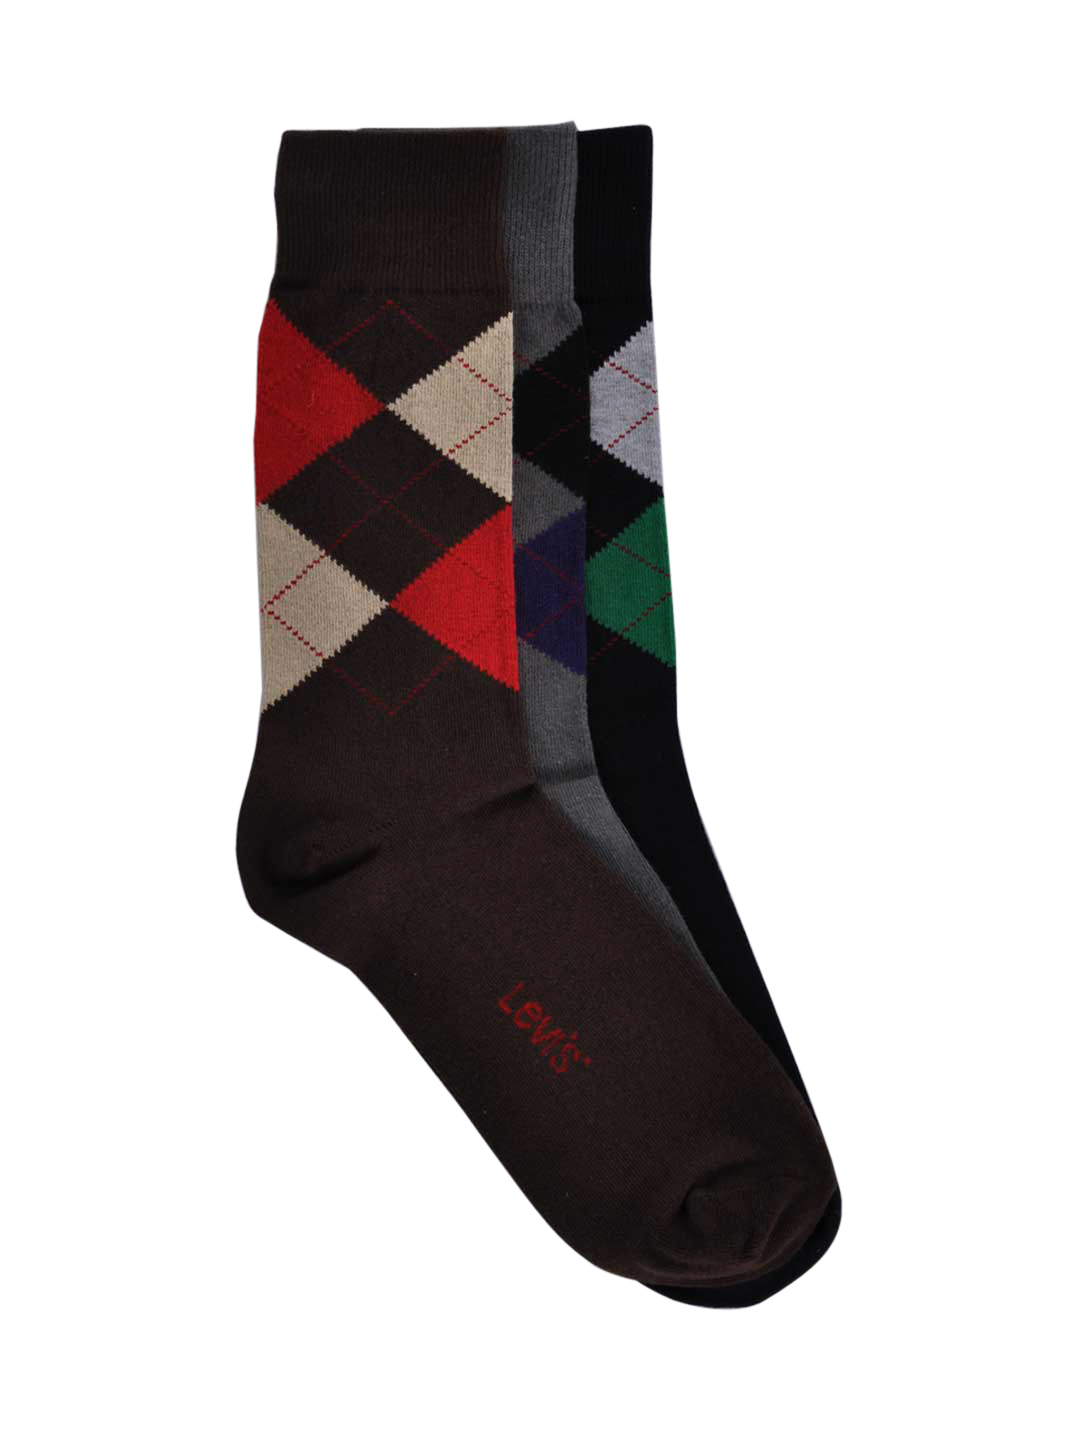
Levis Men Pack of 3 Casual Socks
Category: Accessories / Socks / Socks
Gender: Men
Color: Brown
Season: Summer 2016
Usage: Casual